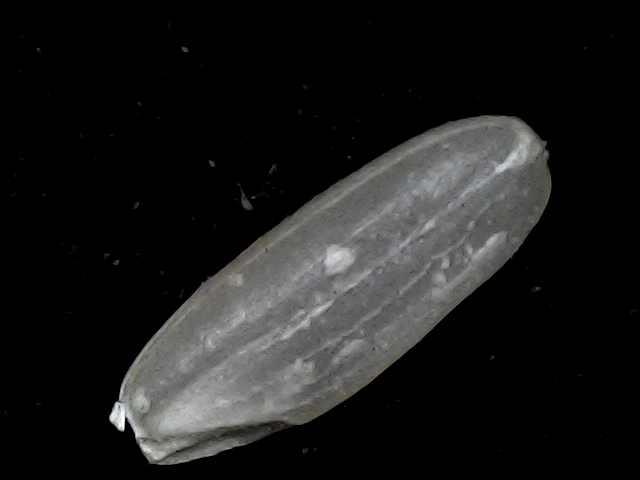
Rice variety: BR22